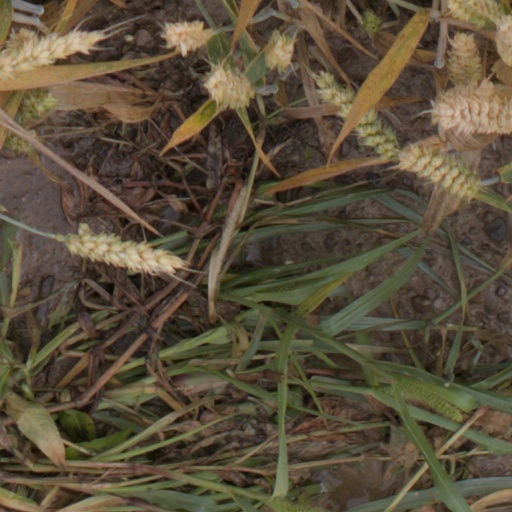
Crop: wheat